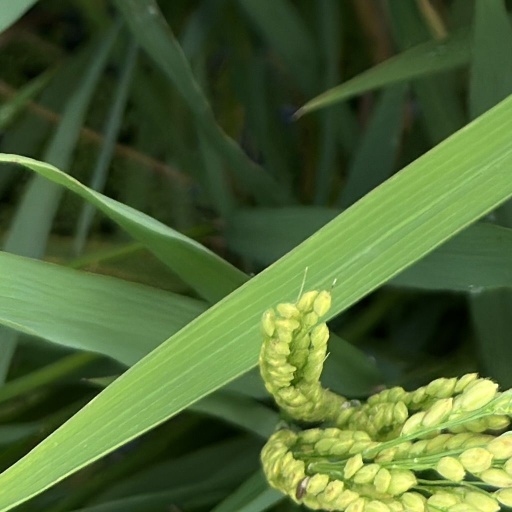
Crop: rice